Newman (Seinfeld)

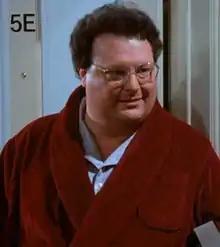
Wayne Knight as Newman in "The Calzone" (1996)

Newman is a recurring character in the television show "Seinfeld", portrayed by Wayne Knight from 1992 until the show's finale in 1998. He is Jerry Seinfeld's arch-nemesis and Cosmo Kramer's close friend.